Climate sensitivity

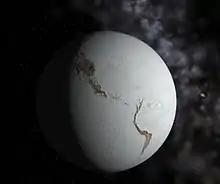
Artist impression of a Snowball Earth.

Climate sensitivity has been defined as the short- or long-term temperature change resulting from any doubling of , but there is evidence that the sensitivity of Earth's climate system is not constant. For instance, the planet has polar ice and high-altitude glaciers. Until the world's ice has completely melted, an exacerbating ice–albedo feedback loop makes the system more sensitive overall. Throughout Earth's history, multiple periods are thought to have snow and ice cover almost the entire globe. In most models of "Snowball Earth", parts of the tropics were at least intermittently free of ice cover. As the ice advanced or retreated, climate sensitivity must have been very high, as the large changes in area of ice cover would have made for a very strong ice–albedo feedback. Volcanic atmospheric composition changes are thought to have provided the radiative forcing needed to escape the snowball state.